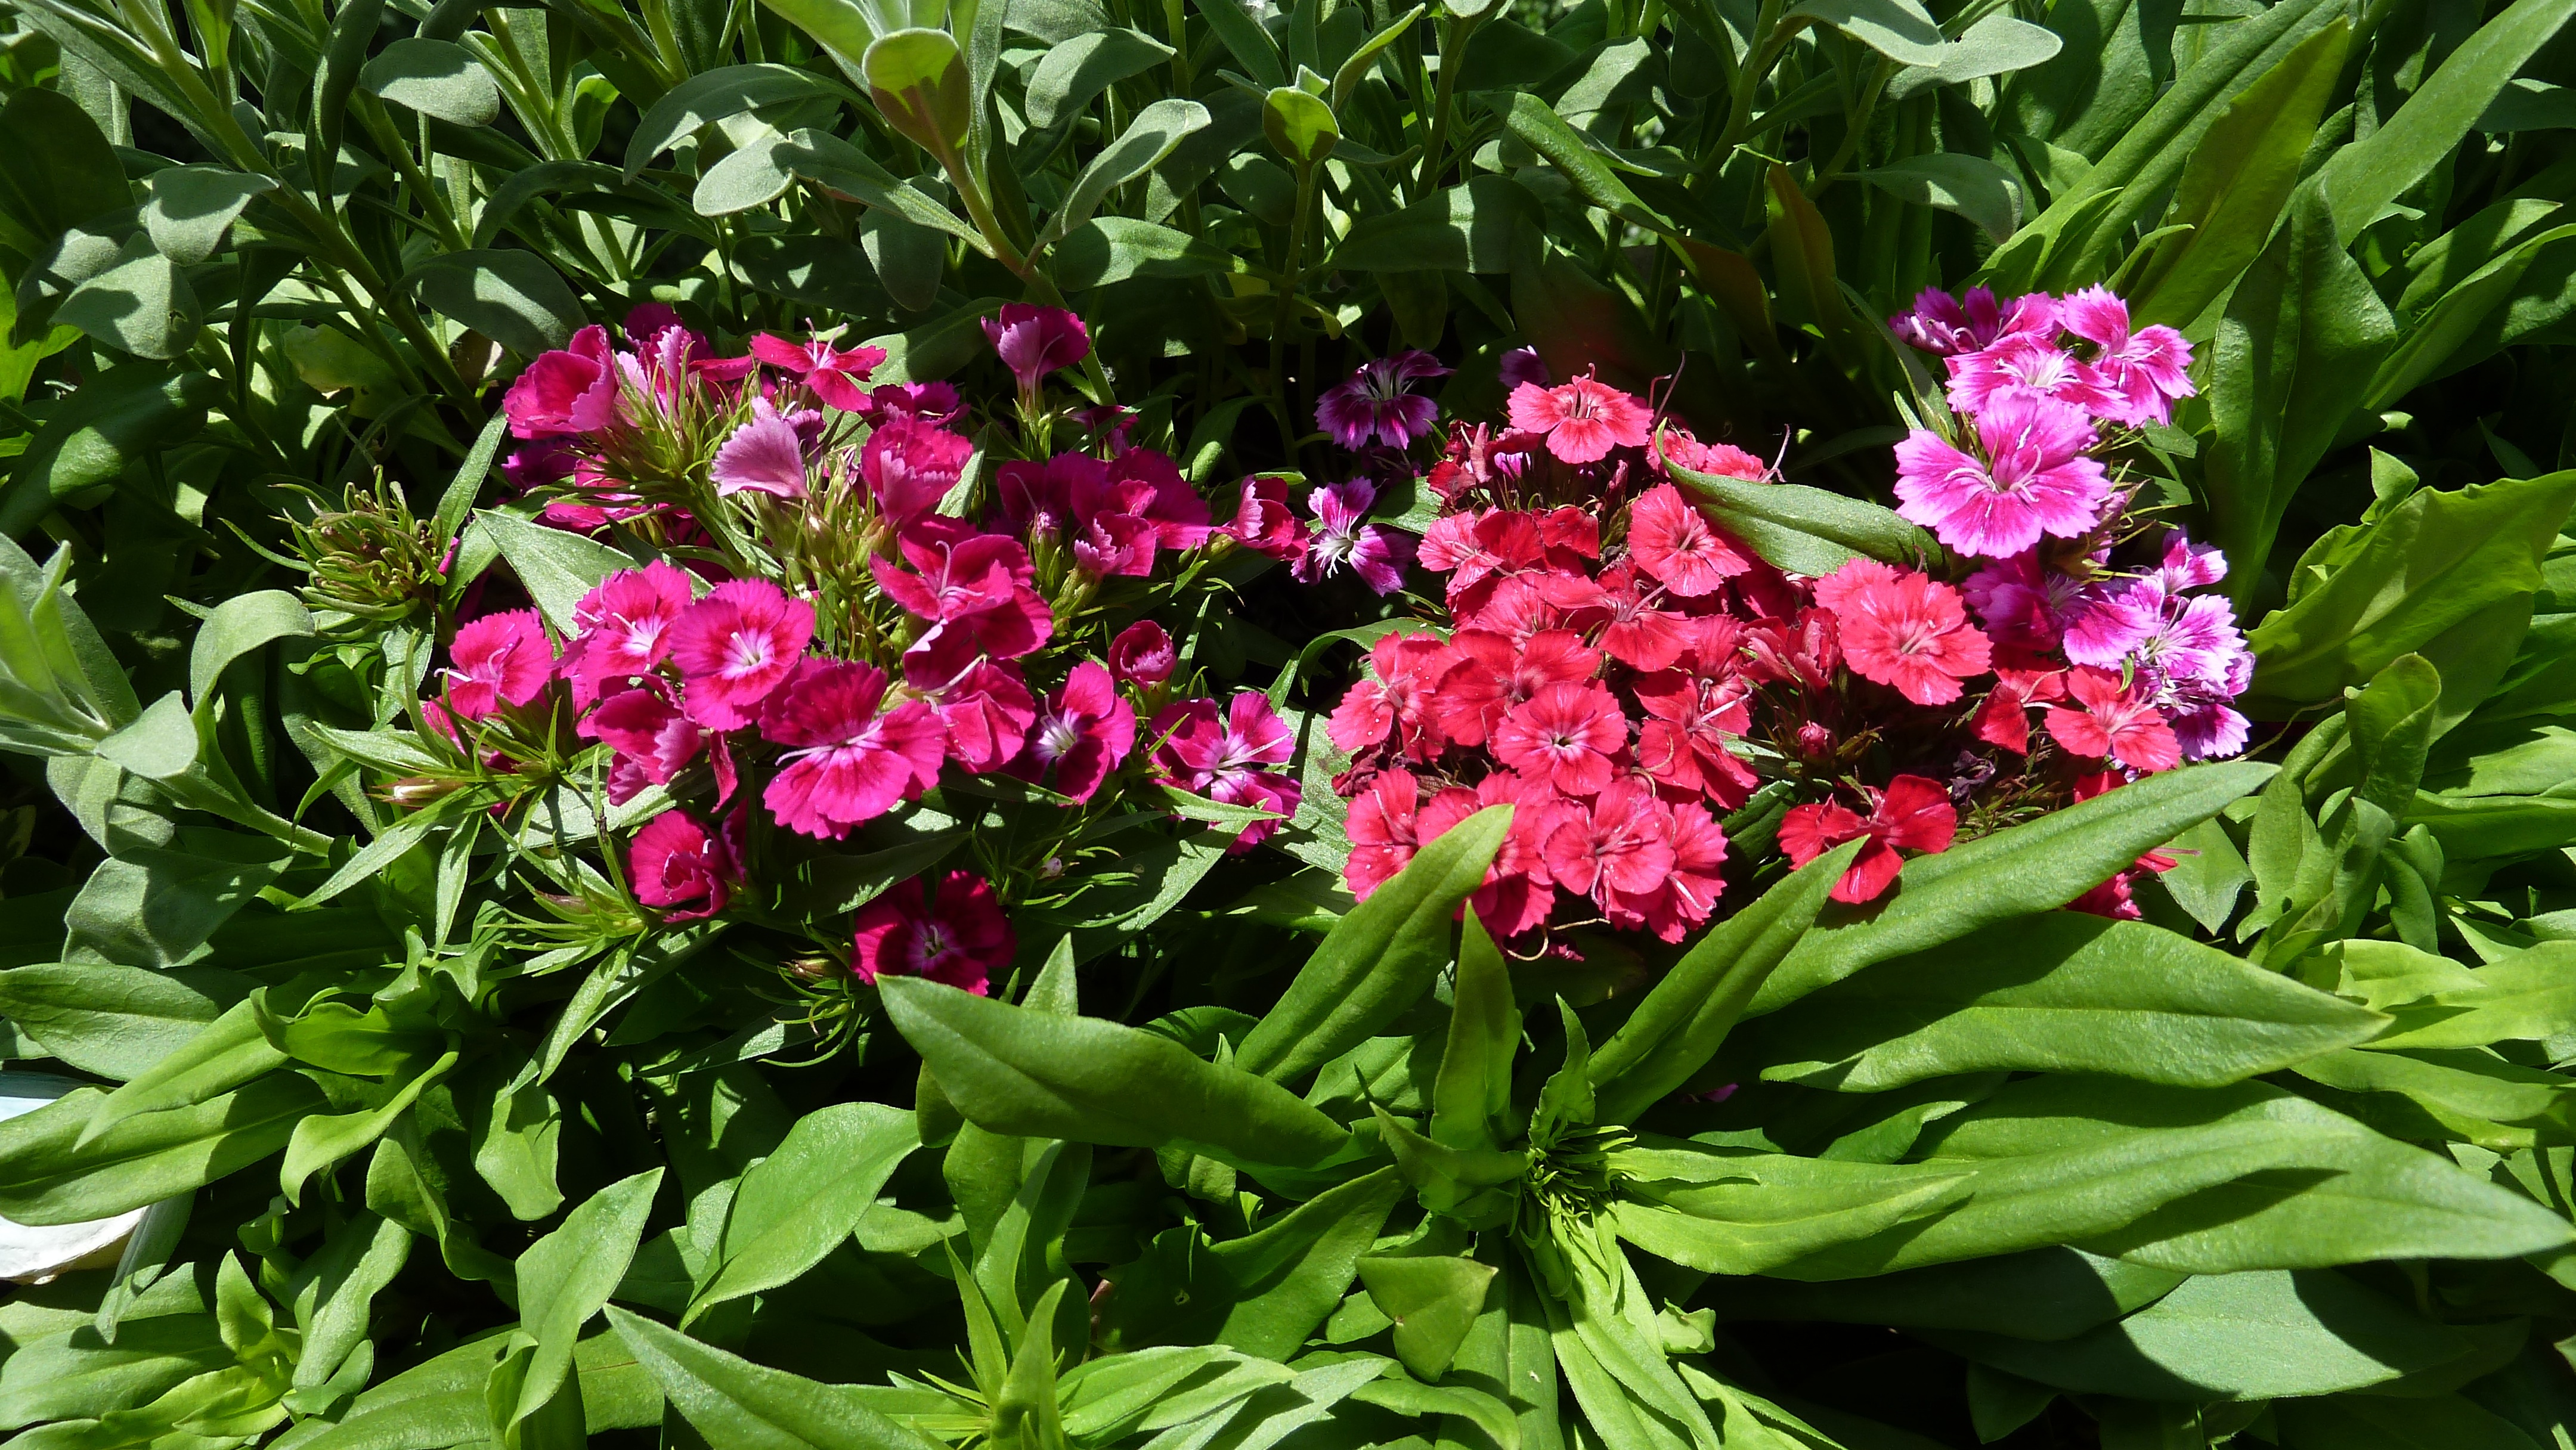
light, plant, sun, lawn, flower, summer, idyllic, shadow, botany, garden, flora, background, shrub, carnation, beautiful, mood, idyll, peony, flowering plant, bart cloves, annual plant, land plant, everlasting sweet pea, carnation of monastery of